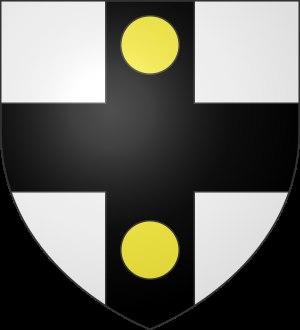
L’Institution du Sacré-Cœur est un ensemble scolaire regroupant un collège et un lycée, privé catholique d'enseignement général, lié à l'état par contrat d'association, à Tourcoing. Il est sous tutelle des Oblates missionnaires de l'Assomption, congrégation fondée en 1839 par Emmanuel d'Alzon. Cet établissement compte 941 élèves.
Cet article présente les faits marquants de l'histoire de Tourcoing, ville du nord de la France dans les Hauts-de-France, dans l'ancien comté de Flandres. Tourcoing compte en 2016 une population de 97 476 habitants, selon le recensement de l'INSEE.